Answer in natural language. Considering the relative positions, where is brown colour rectangular table (marked B) with respect to dark wooden countertop island (marked C)? Choose between the following options: right or left
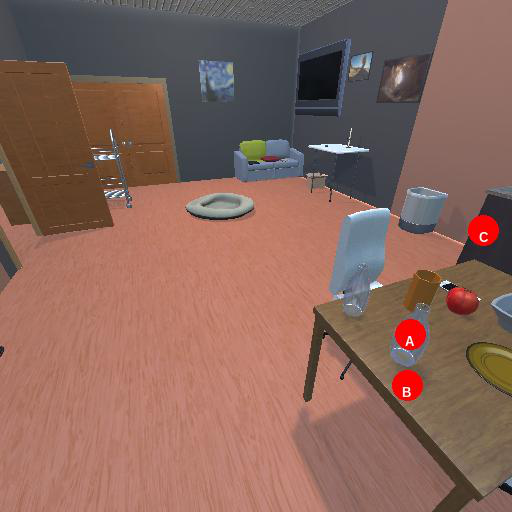
<answer>left</answer>